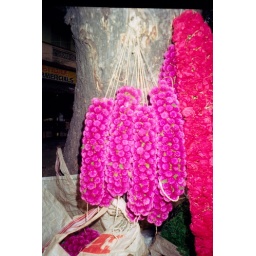
Bright pink and red flower garlands at a vendor's stall in Bangalore.